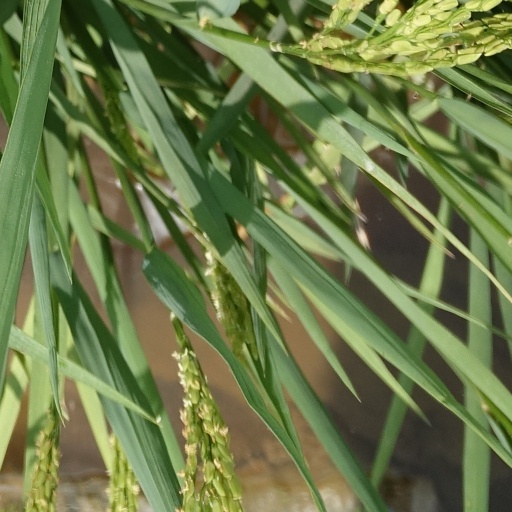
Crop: rice